Presidency of Andrew Jackson

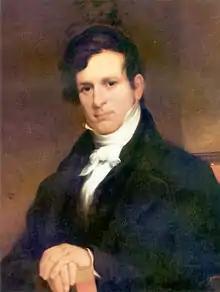
Secretary of War John Eaton

The 1828 election was a rematch between Jackson and John Quincy Adams, who had faced–off against each other four years earlier in the 1824 presidential election. Jackson had won a plurality, but not the required majority, of the electoral vote in the 1824 election, while Adams, Secretary of War William H. Crawford, and Speaker of the House Henry Clay also received a significant share of the vote. Under the rules of the Twelfth Amendment, the U.S. House of Representatives held a contingent election. The House elected Adams as president. Jackson denounced the House vote as the result of an alleged "corrupt bargain" between Adams and Clay, who became Adams's Secretary of State after the latter succeeded outgoing President James Monroe in March 1825.